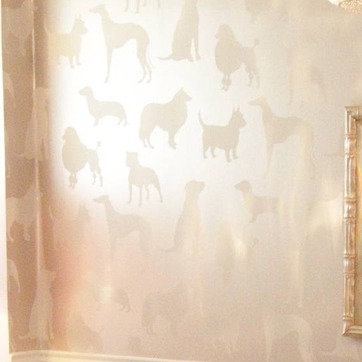
Material: wallpaper